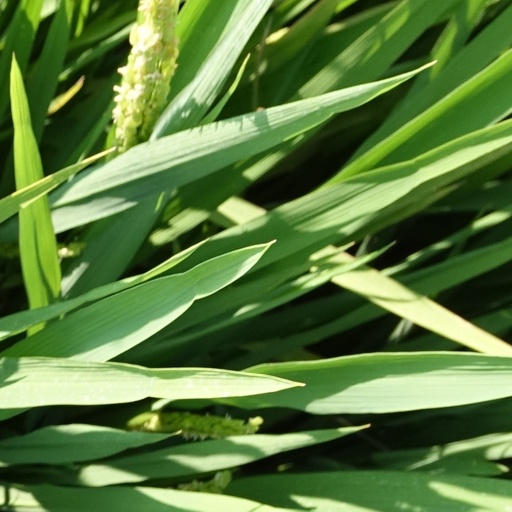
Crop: rice